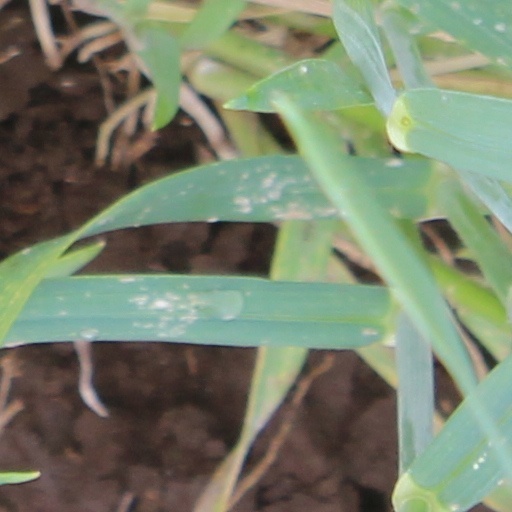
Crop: wheat